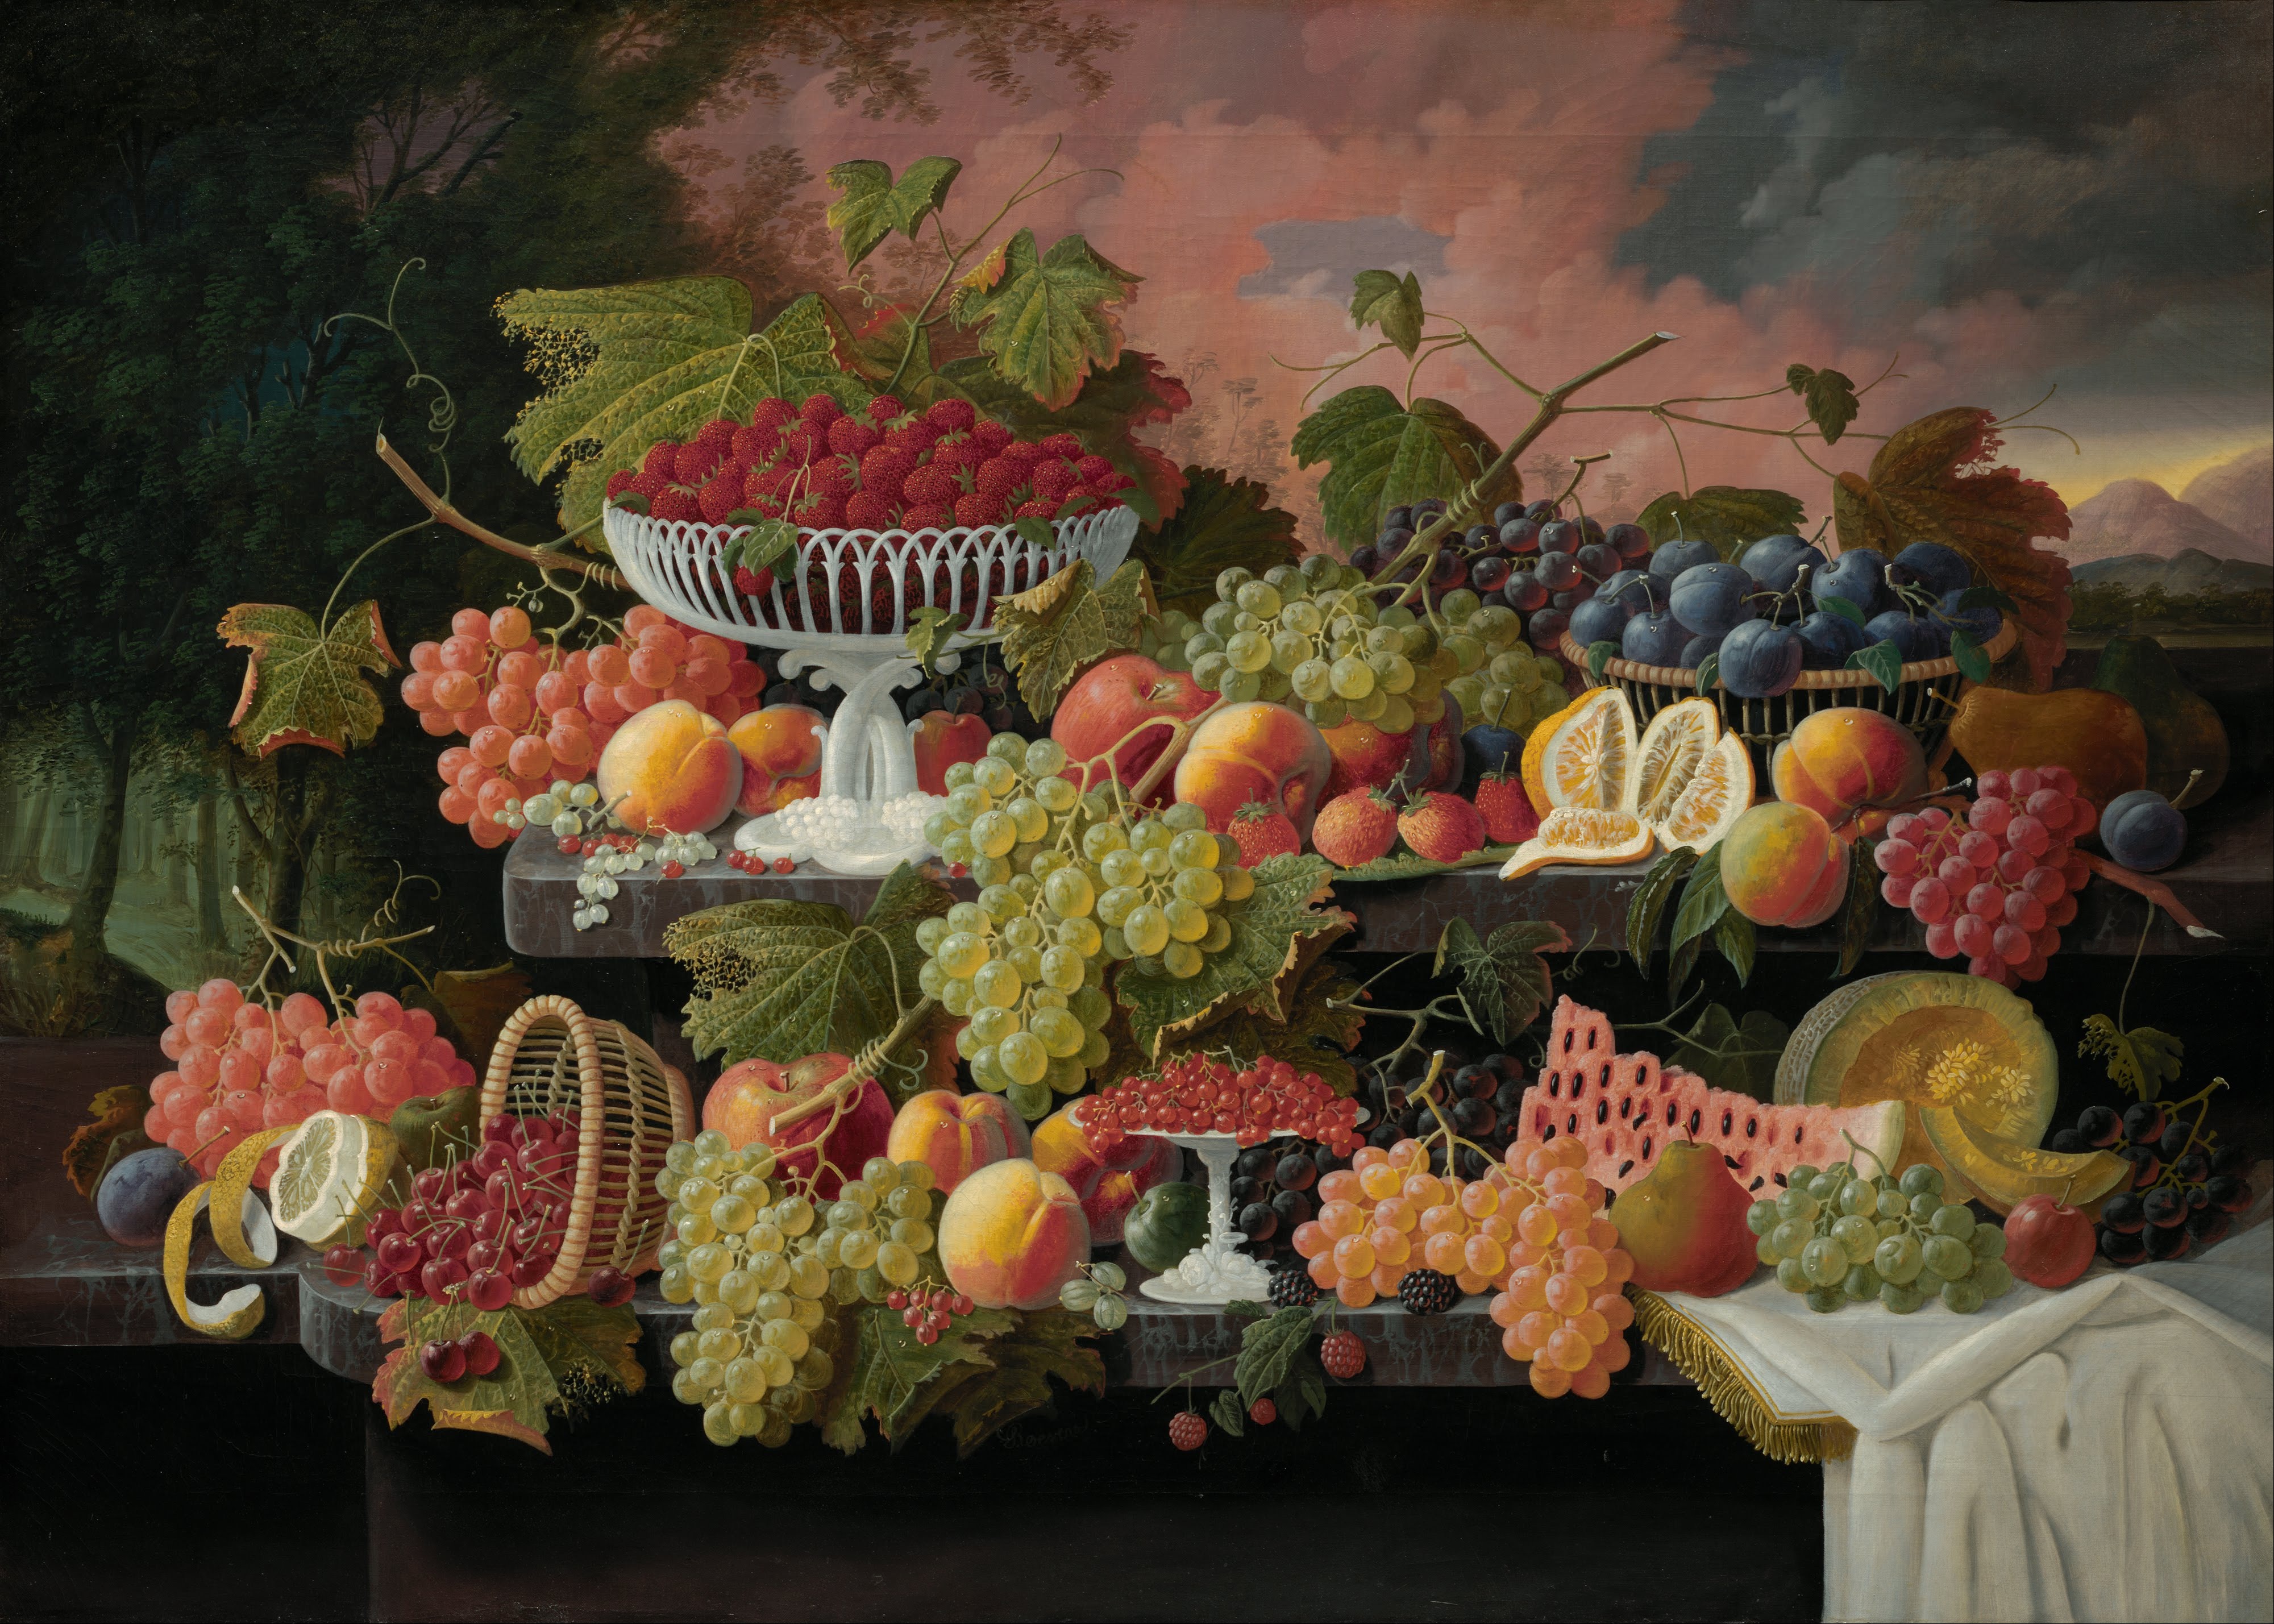
fruit, flower, food, produce, autumn, artistic, flora, still life, painting, art, blueberries, grapes, melons, fruits, carving, strawberries, floristry, artistry, floral design, oil on canvas, severin roesen, flower arranging